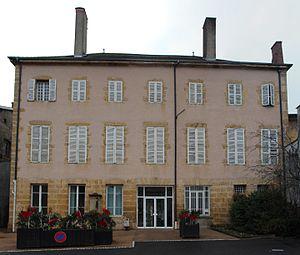
Hôtel de ville de Marcigny.
L'hôtel de ville de Marcigny est l'actuelle mairie de Marcigny en Saône-et-Loire.
Marcigny est une commune française située dans le département de Saône-et-Loire en région Bourgogne-Franche-Comté.